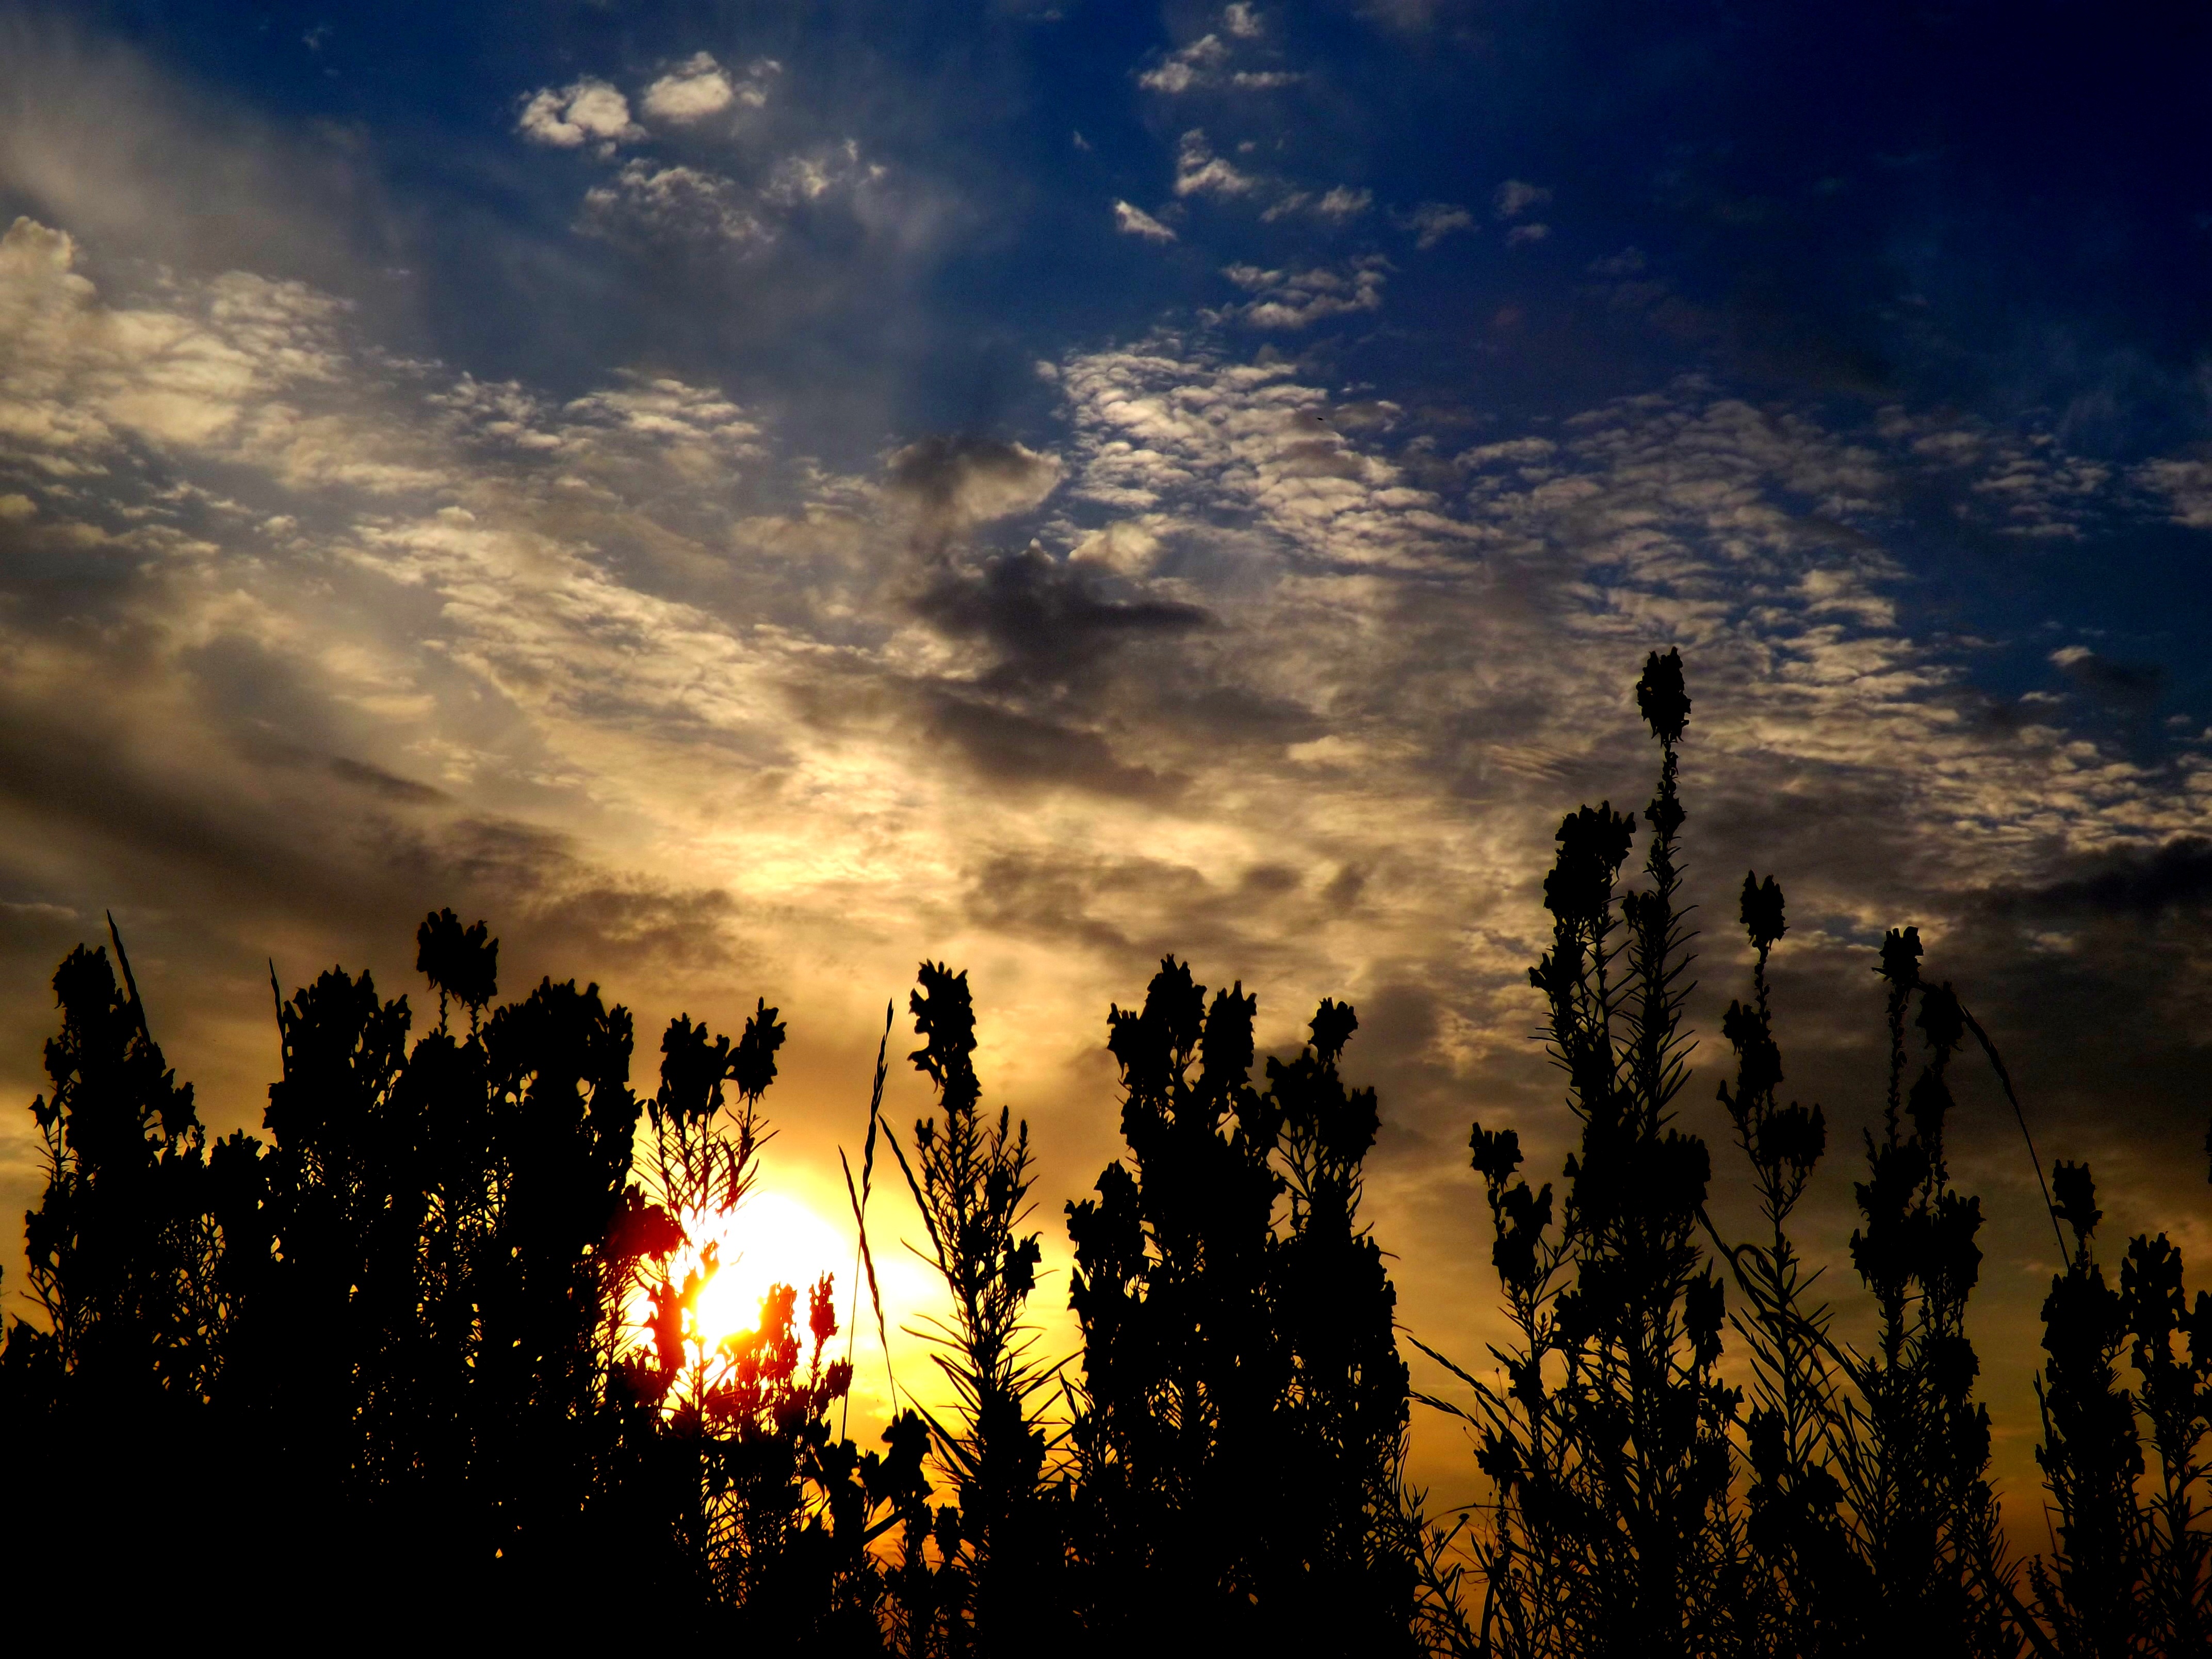
tree, nature, horizon, silhouette, light, cloud, sky, sun, sunrise, sunset, sunlight, morning, flower, dawn, atmosphere, dusk, evening, reflection, darkness, plants, east, meteorological phenomenon